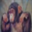
Label: chimpanzee